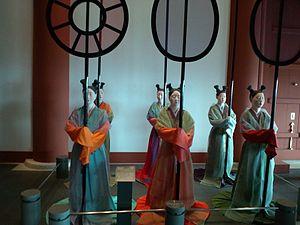
Le Musée de l'histoire d'Osaka à Osaka présente l'histoire de la ville d'Osaka dans le contexte de l'histoire du Japon. Il est ouvert depuis 2001.